Women in conservatism in the United States

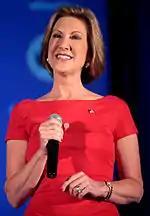
Carly Fiorina

Women first began to oppose suffrage in Massachusetts in 1868. They succeeded in blocking the proposal, and this caused the movement to gain momentum. The National Association Opposed to Women Suffrage (NAOWS) was thus formed by Josephine Dodge in 1911 with approximately 350,000 members. This organization mostly consisted of wealthy women who were often wives of politicians. These women helped defeat nearly 40 suffrage proposals, and published the "Women's Protest" to voice their agenda nationwide. Dodge and the organization argued that women should stay out of politics to be more efficient and diligent in "work for which her nature and her training fit her." These antifeminist beliefs are what shaped the anti-suffrage crusade.